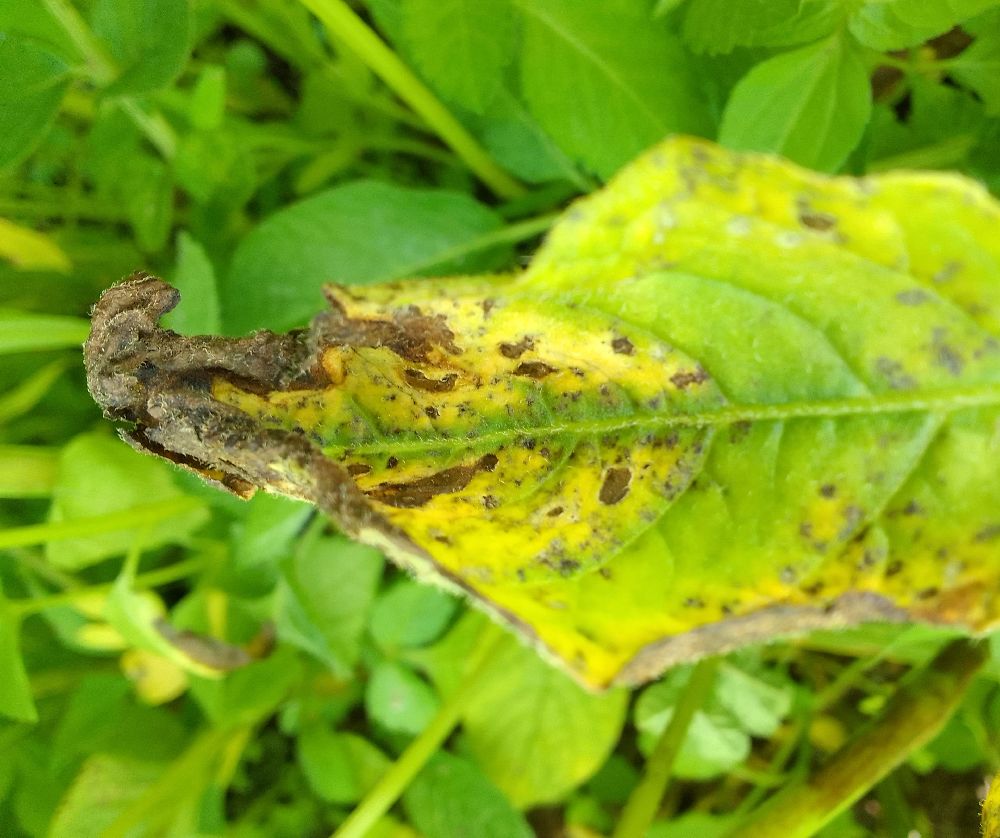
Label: Early blight